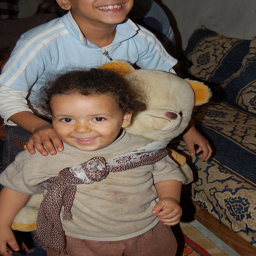
A baby standing next to a brown teddy bear.
Two young girl one with a teddy bear in a living room.
A toddler has a teddy bear tied to her back.
tow kids smiling with a teddy bear in the middle
Toddler smiling while older child provides chase for fun